The Low Anthem

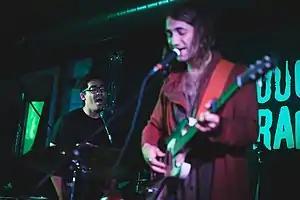
The Low Anthem founding members Jeff Prystowsky (left) and Ben Knox Miller (right) in July 2016

The Low Anthem is a band from Providence, Rhode Island, formed in 2006 by friends Ben Knox Miller and Jeff Prystowsky. The current lineup consists of Knox Miller (vocals, guitars, trumpets, saws), Prystowsky (vocals, drums, double basses, synths), Bryan Minto (vocals, guitars, harmonicas) and Florence Grace Wallis (violins, vocals).